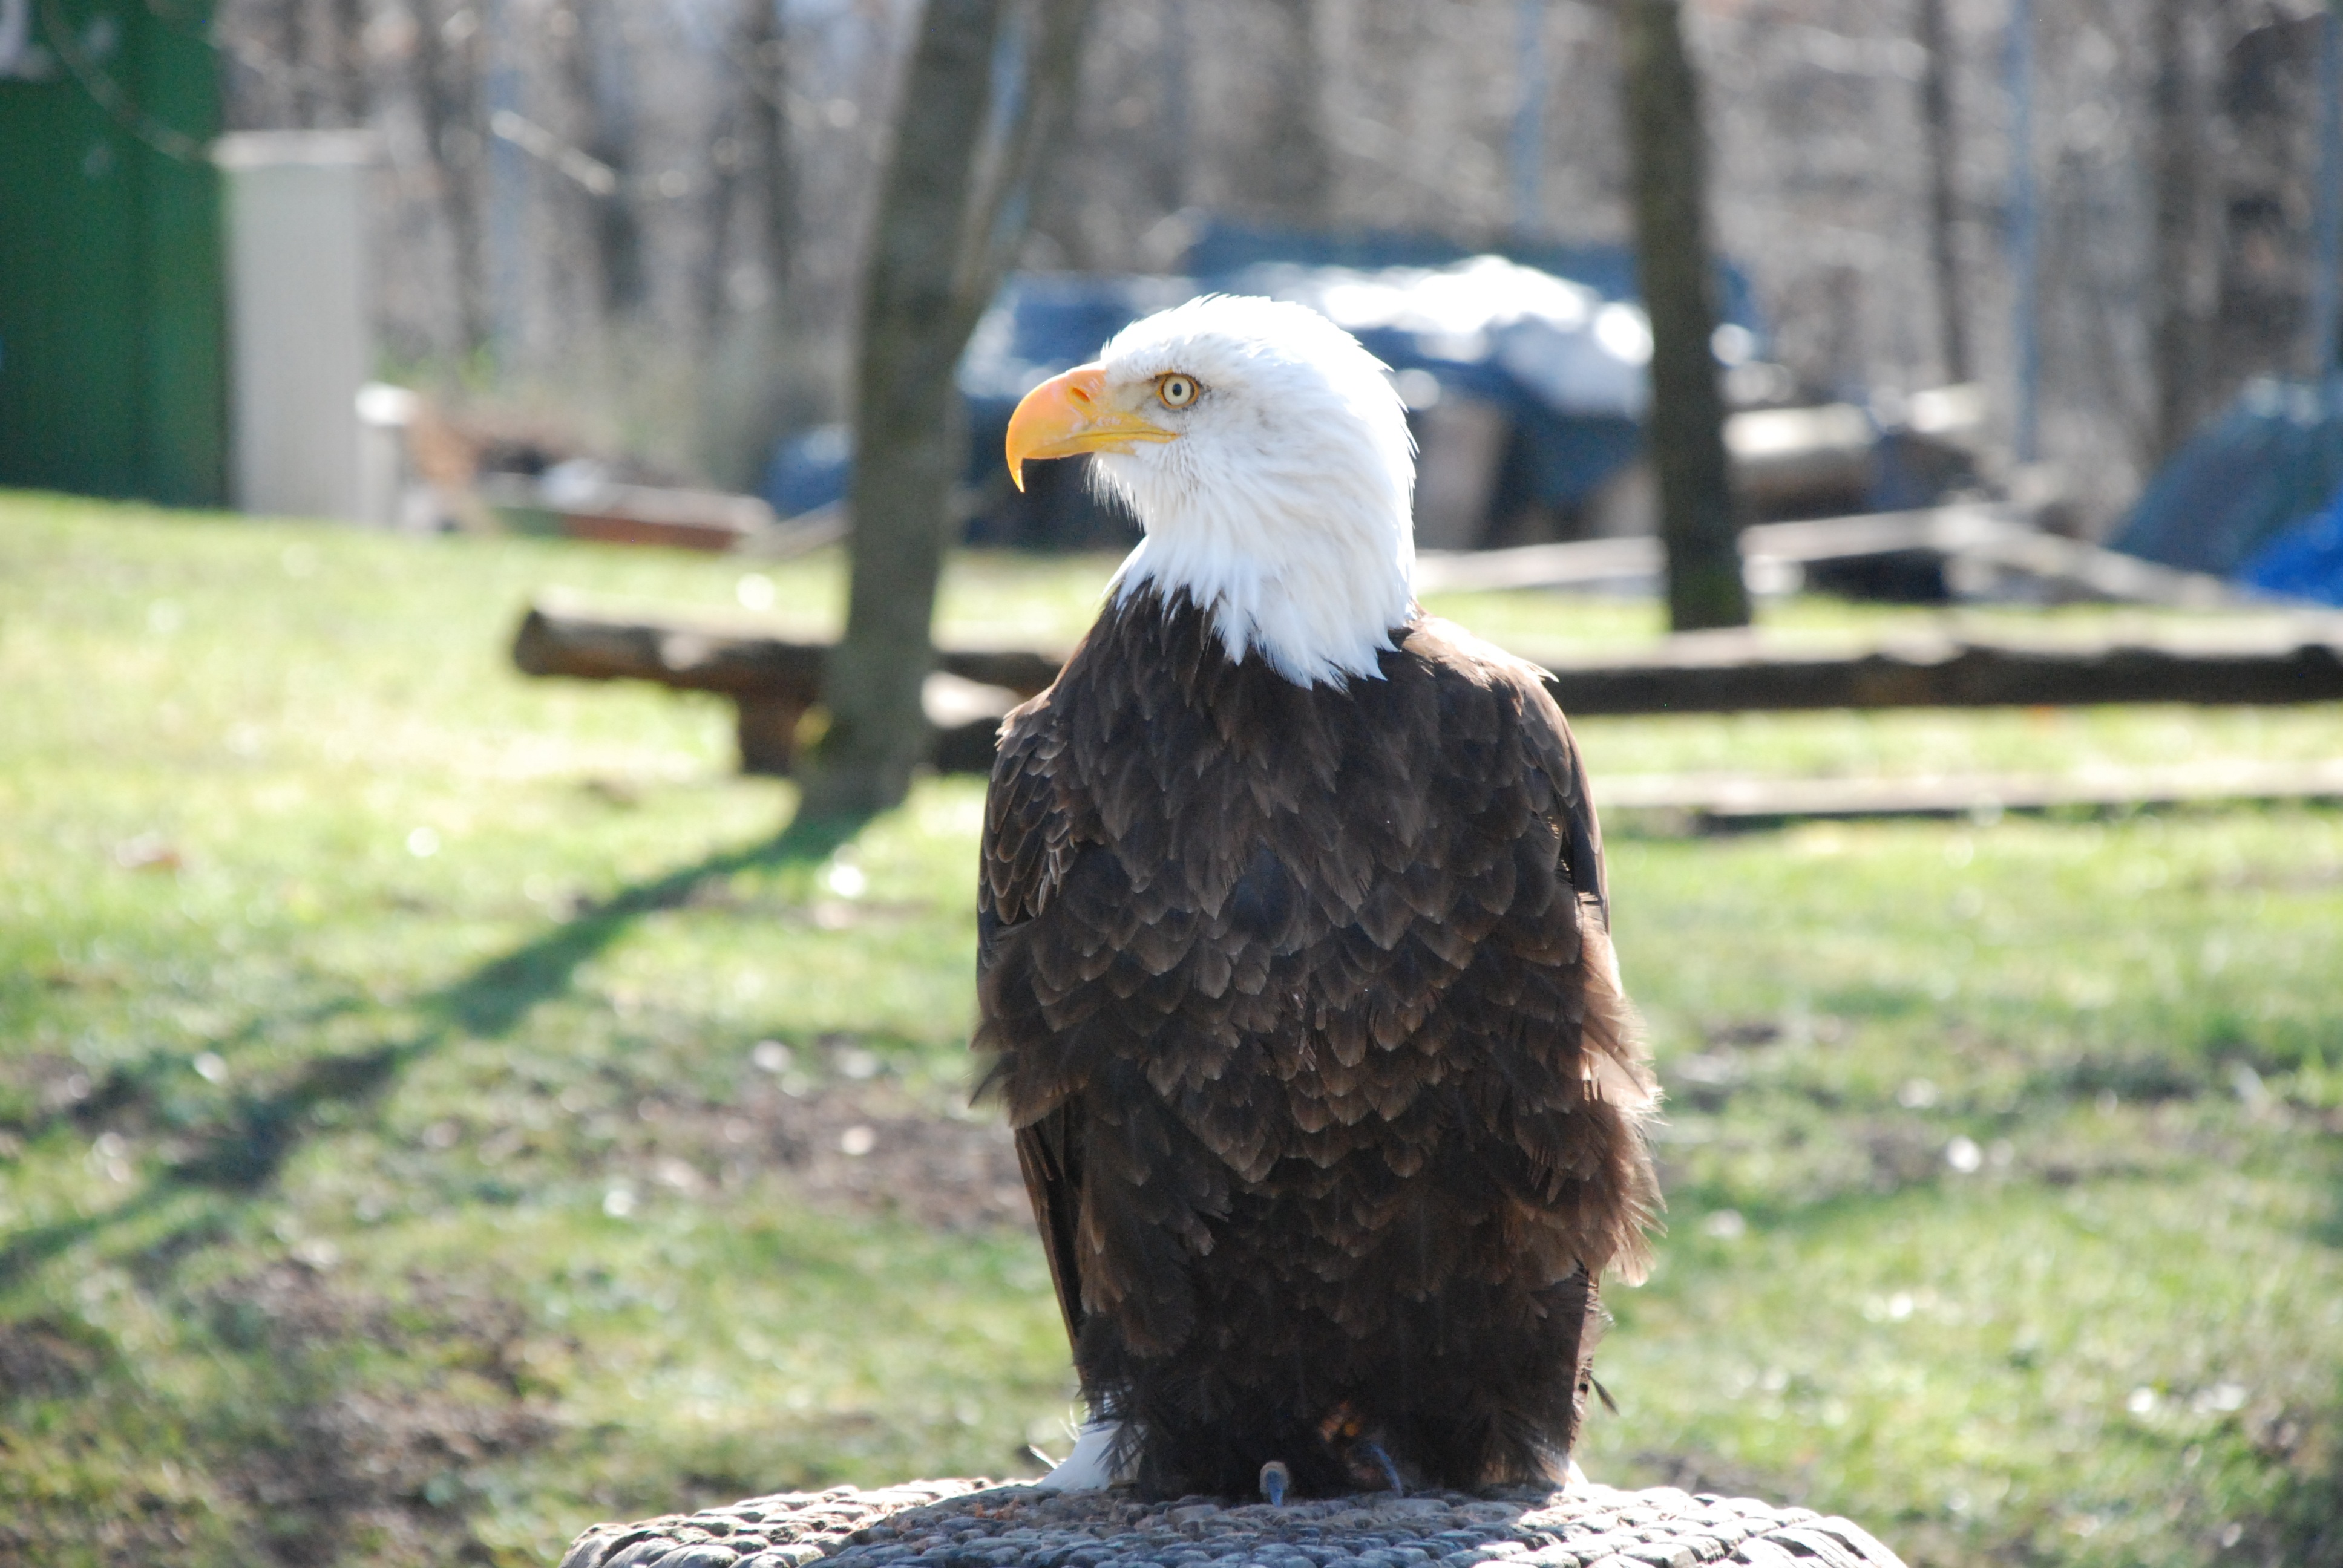
nature, bird, animal, fly, wildlife, zoo, beak, training, eagle, close, fauna, raptor, plumage, bird of prey, bald eagle, head, vertebrate, bill, animal world, falconry, adler, white tailed eagle, bald eagles, griffin, birds of prey show